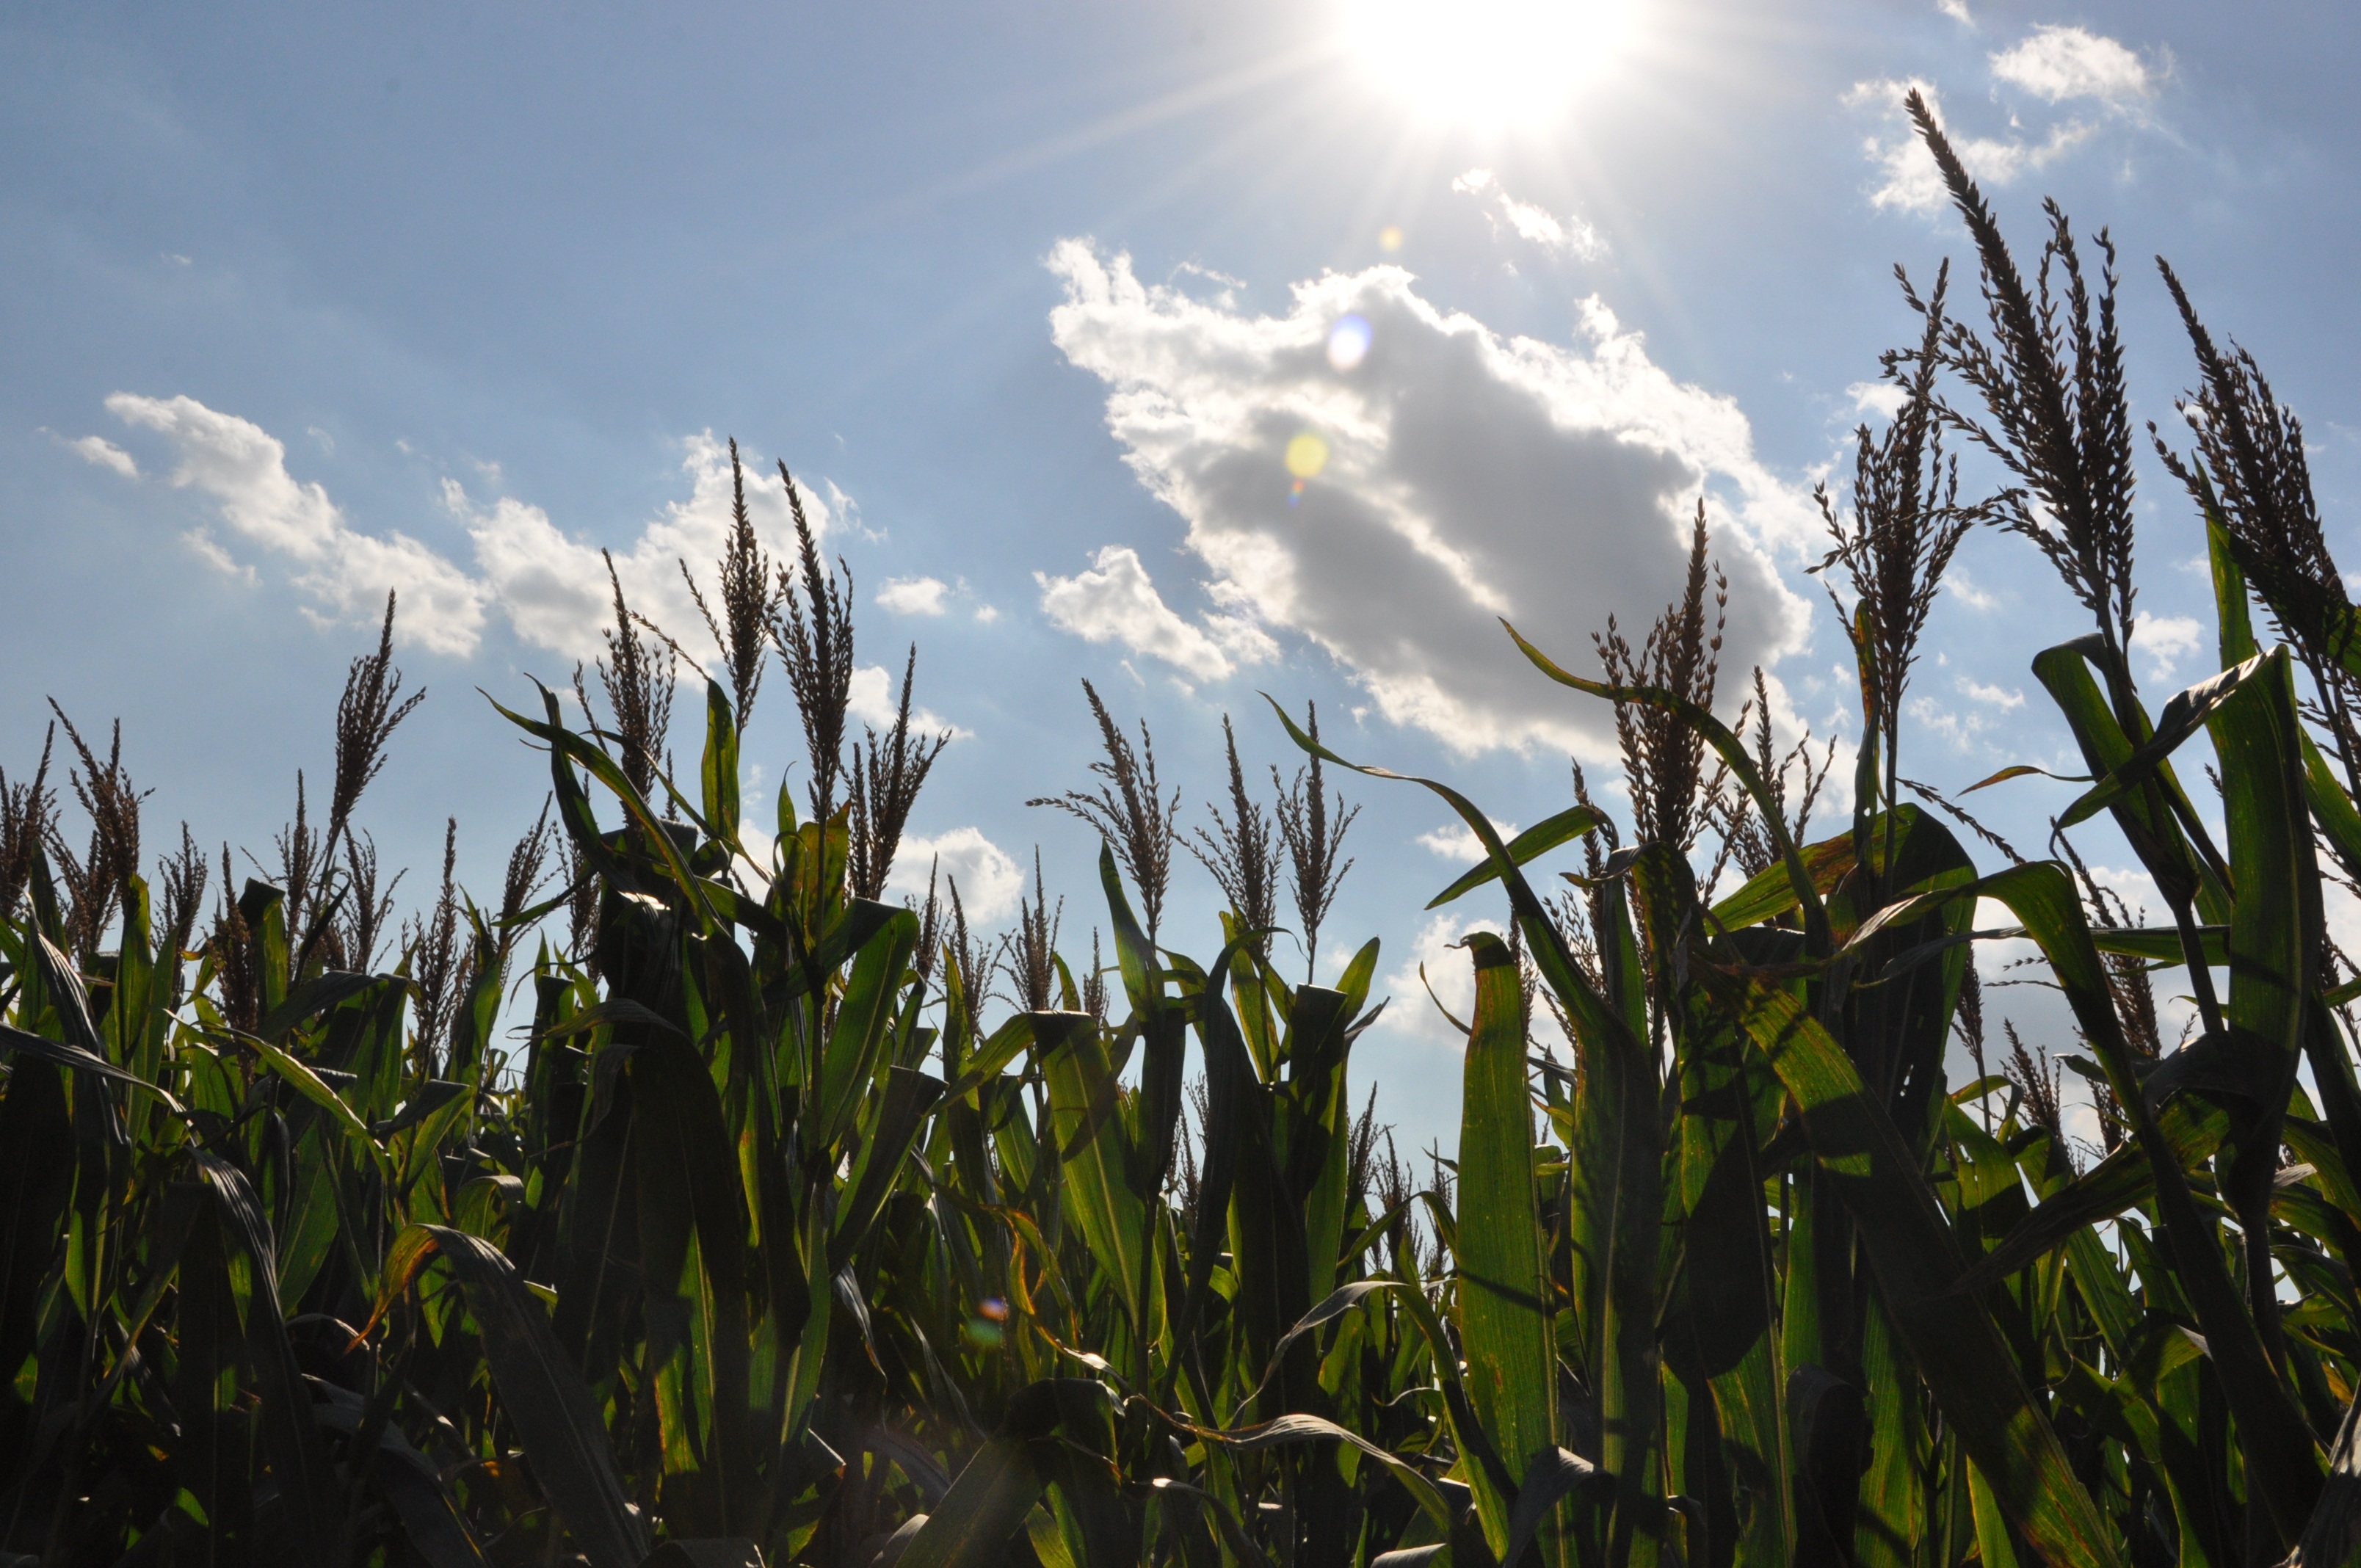
grass, cloud, plant, sky, sunshine, field, meadow, prairie, sunlight, food, crop, corn, agriculture, blue sky, clouds, fields, grassland, crops, maize, white cloud, rural area, commodity, grass family, food grain